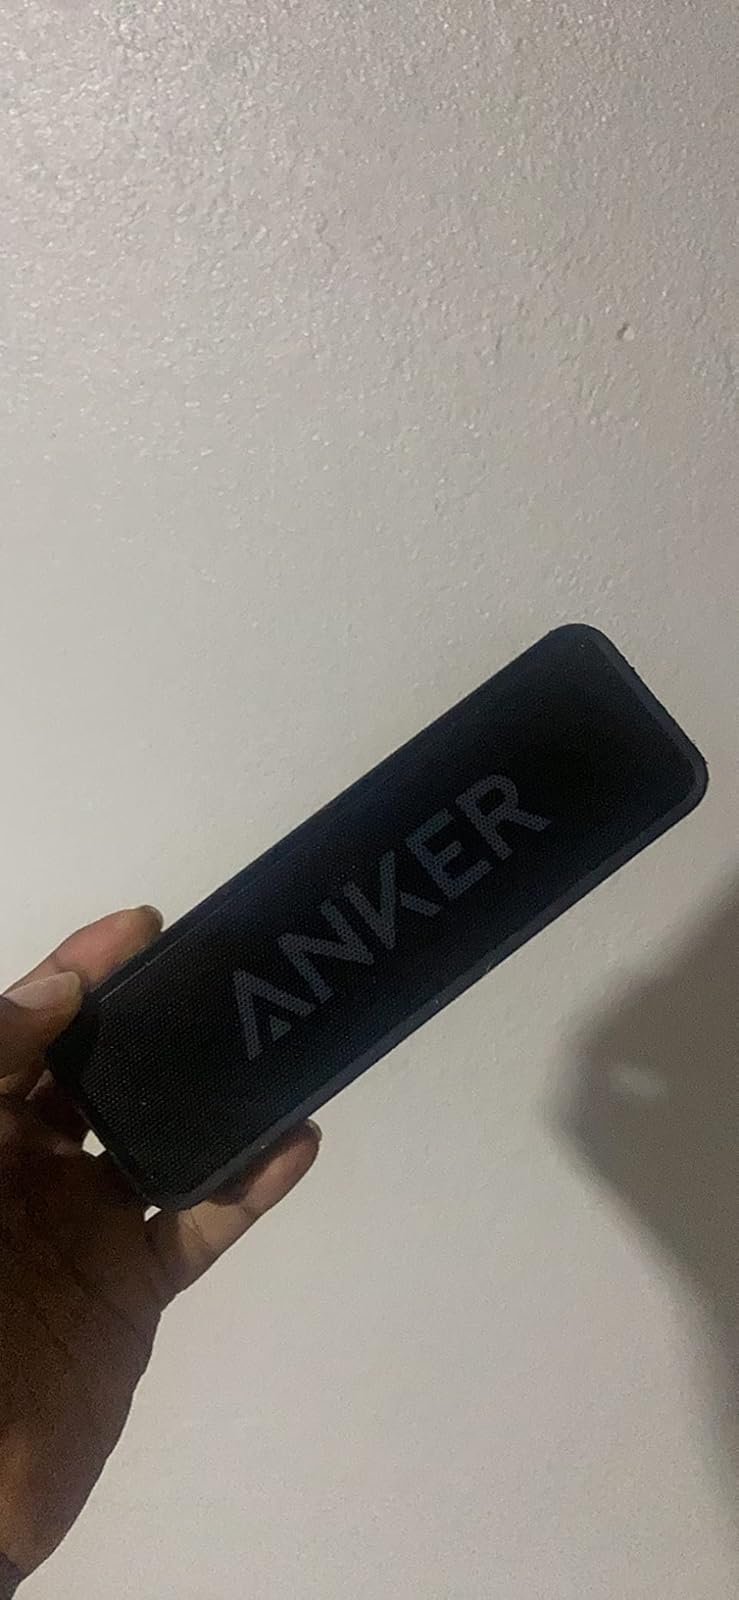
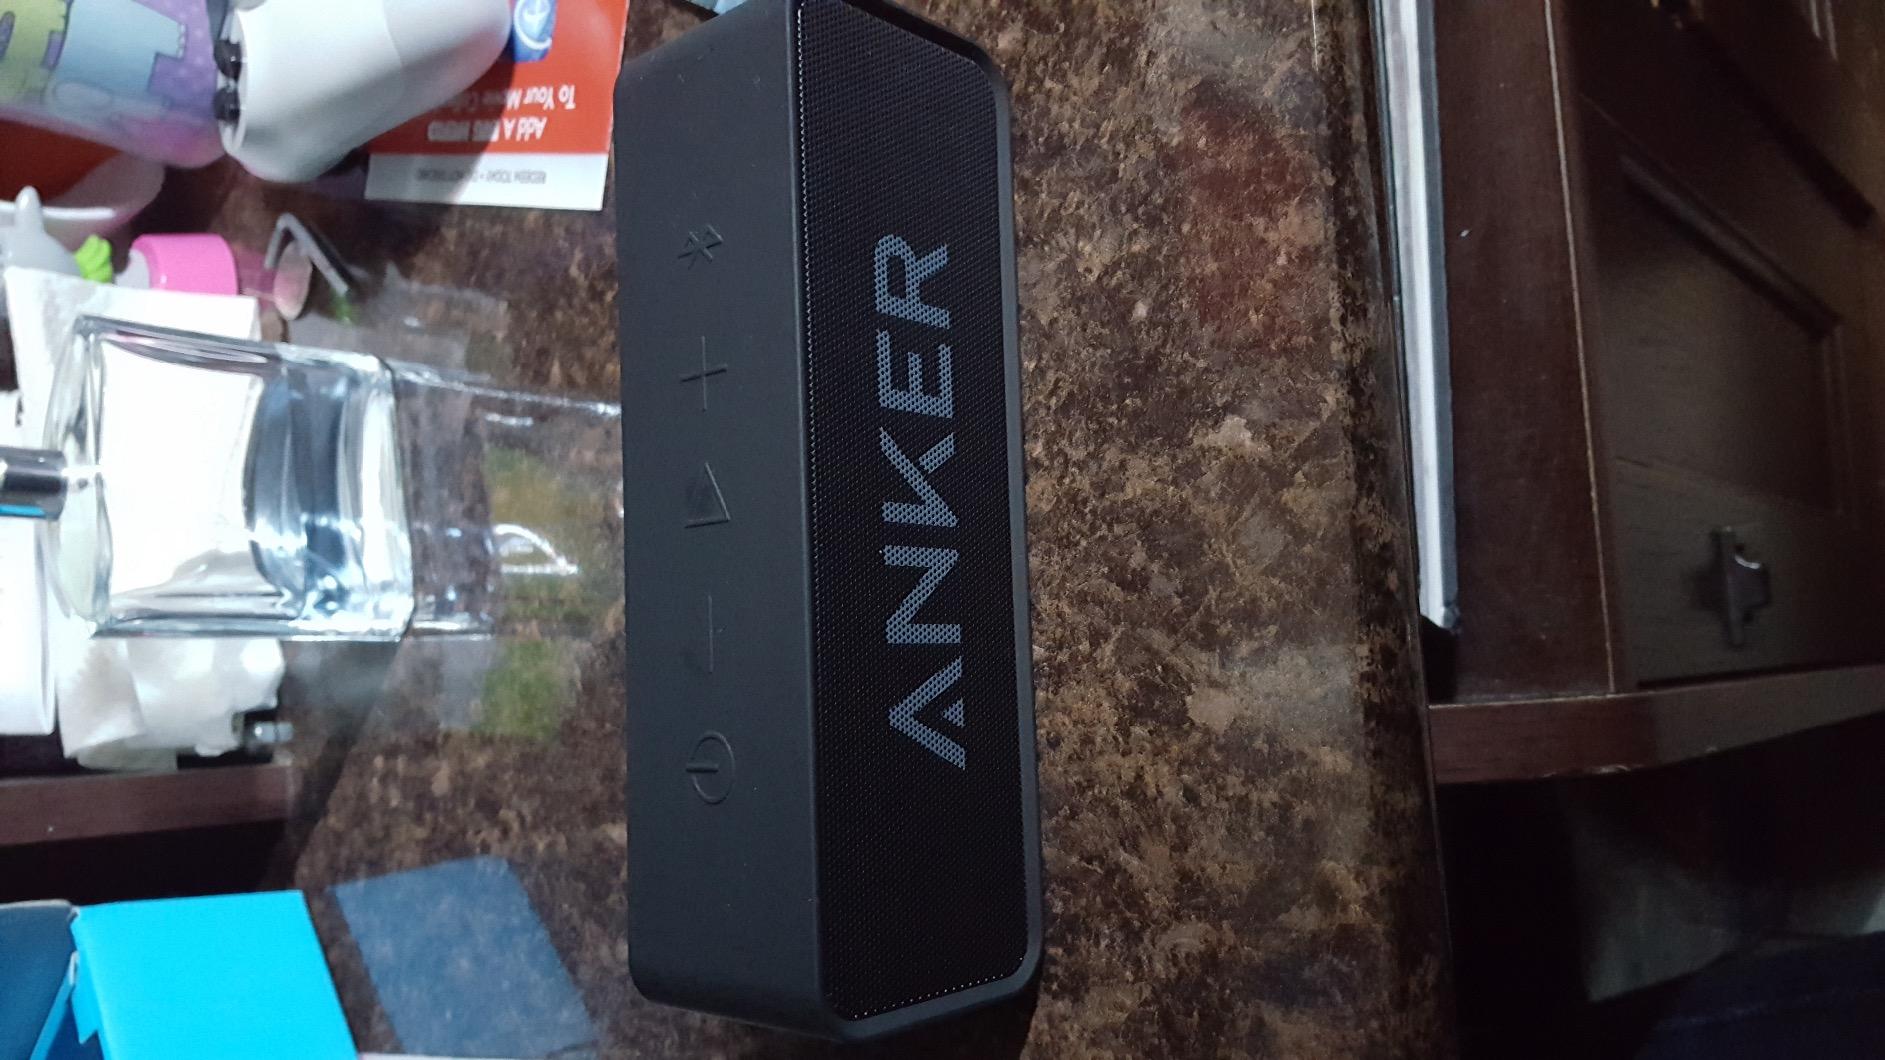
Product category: speaker
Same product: yes